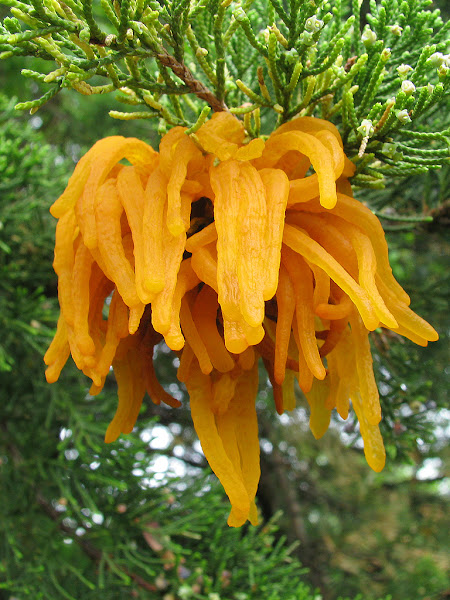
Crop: apple
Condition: rust